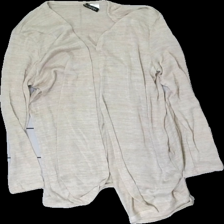
View: front
Type: Sweater
Category: Ladies
Brand: H&M
Colors: Beige
Material: 50% cotton, 50% polyester
Cut: Regular
Size: L
Season: All
Price range: <50
Recommended usage: Reuse